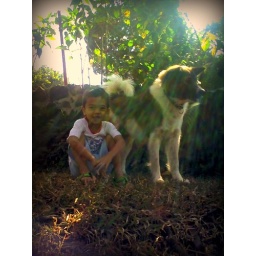
At his grandparent house in Bandung, the dog belong to our gardener